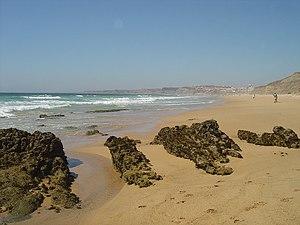
Lourinhã est une ville portugaise dans le district de Lisbonne, située dans le sous-région de l'Ouest, dans la province de l'Estremadura.